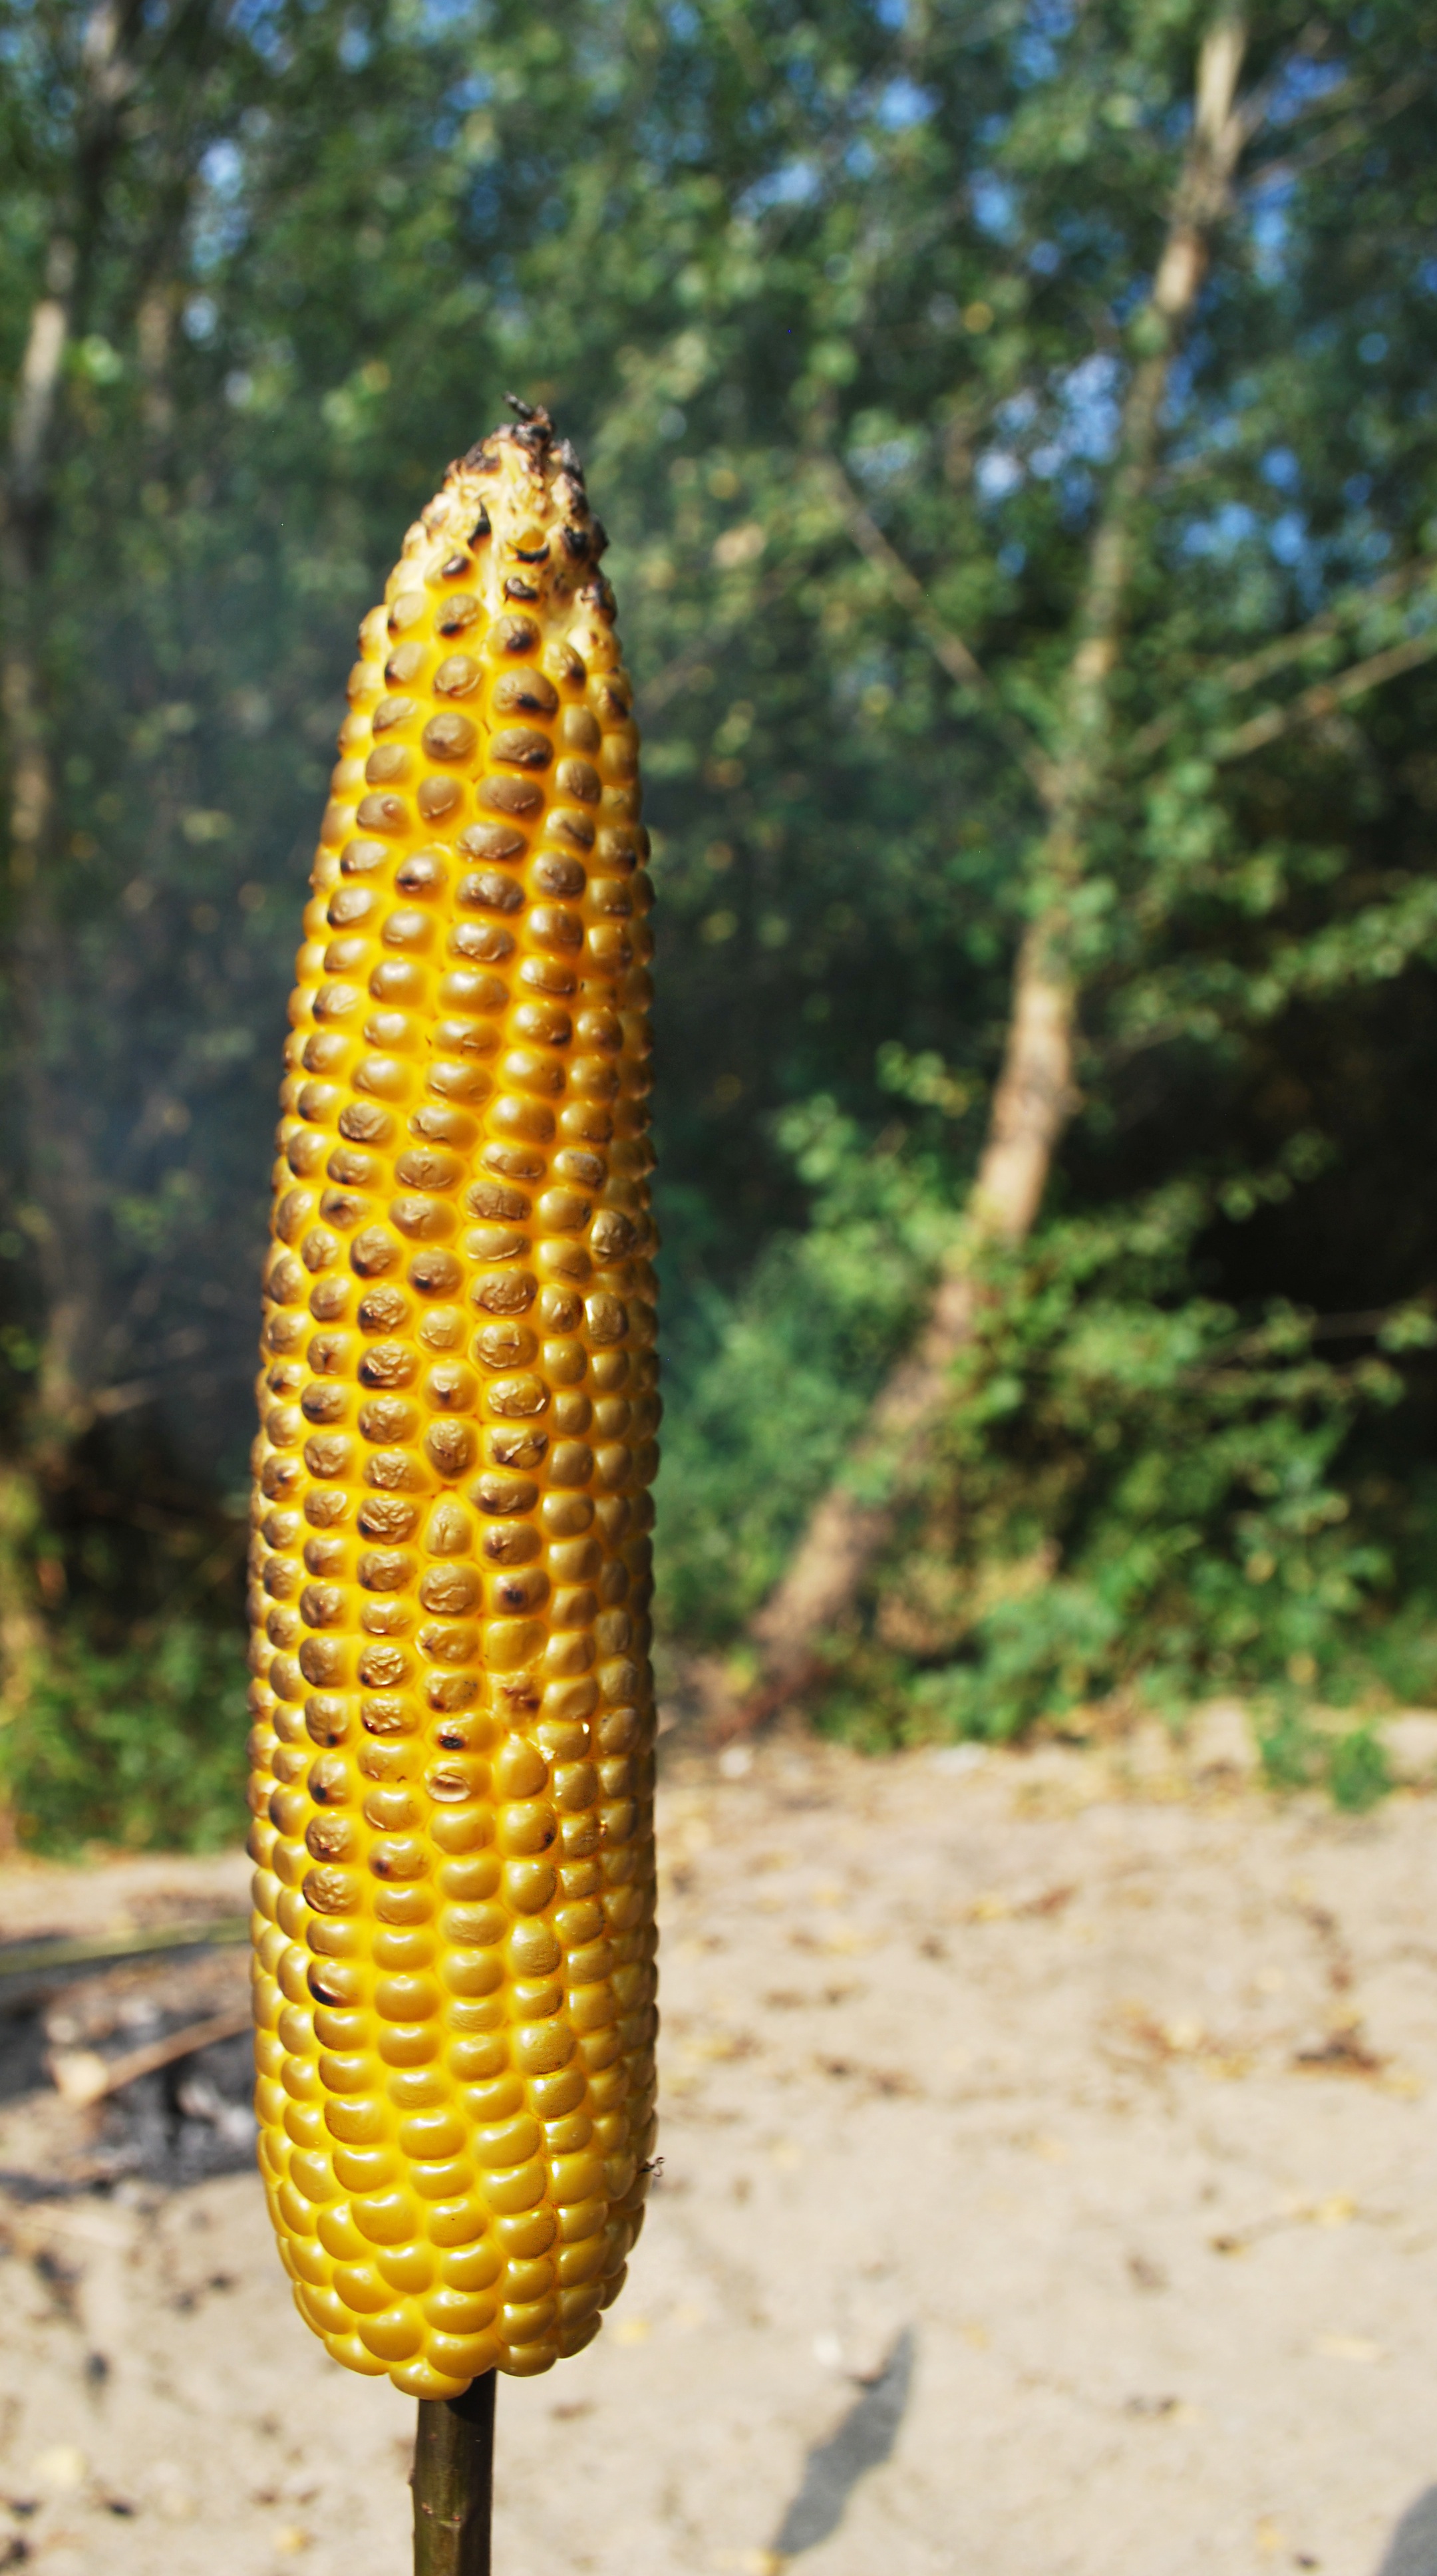
nature, plant, leaf, flower, food, botany, yellow, flora, healthy food, maize, stick, macro photography, corn on the cob, natural food, flowering plant, roasted corn, grass family, land plant